Notre-Dame de la Garde

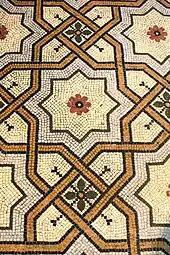
Mosaic floor

The exterior of the building features layered stonework in contrasting colours: white Calissane limestone alternates with green sandstone from Golfolina near Florence. Marble and pictorial mosaics in various colours decorate the upper church. A double staircase leads to a drawbridge, granting access to the crypt and, via another set of stairs, to the church's main entrance.